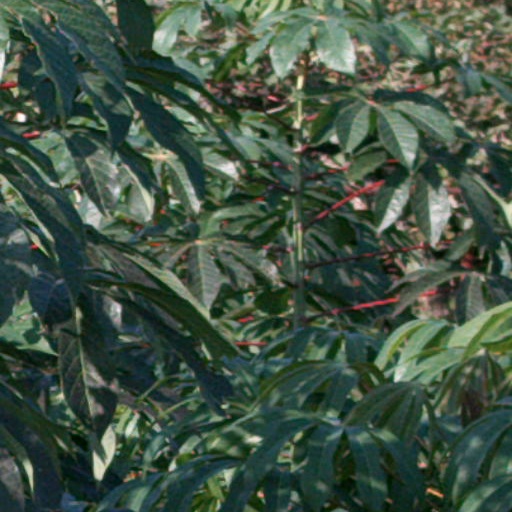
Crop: cassava